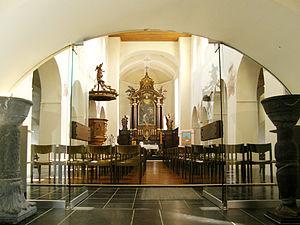
Tohogne est une section de la ville belge de Durbuy située en Région wallonne dans la province de Luxembourg. Tohogne n'était une commune de la province de Luxembourg que depuis 1839. Elle faisait partie avant cela du département de Sambre-et-Meuse. C'était une commune à part entière avant la fusion des communes de 1977.